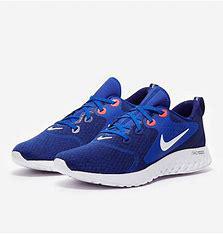
Brand: Nike
Model: Legend React